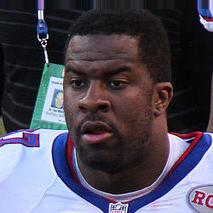
Age: 25